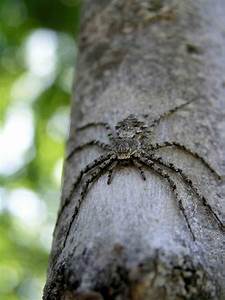
Label: ragno